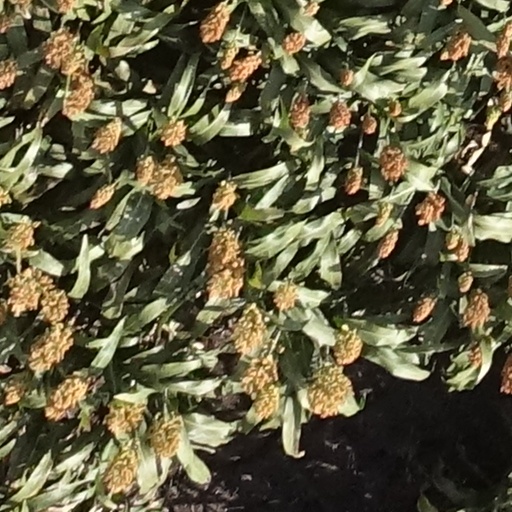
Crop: sorghum